Meisei University

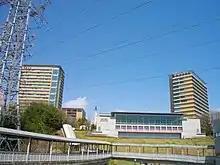
Hino Campus

is a private university in Tokyo, Japan. The school's two campuses are in Hino (along with the headquarters) and Ōme. It also offers correspondence courses which it introduced in 1967.